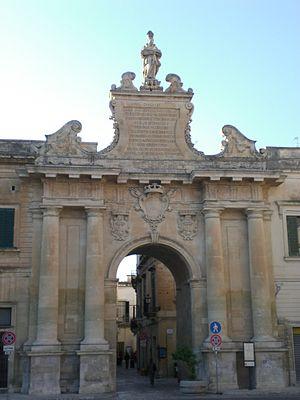
Lecce est une ville italienne d'environ 95 140 habitants, capitale de la province de même nom dans les Pouilles, dans le sud de l'Italie.